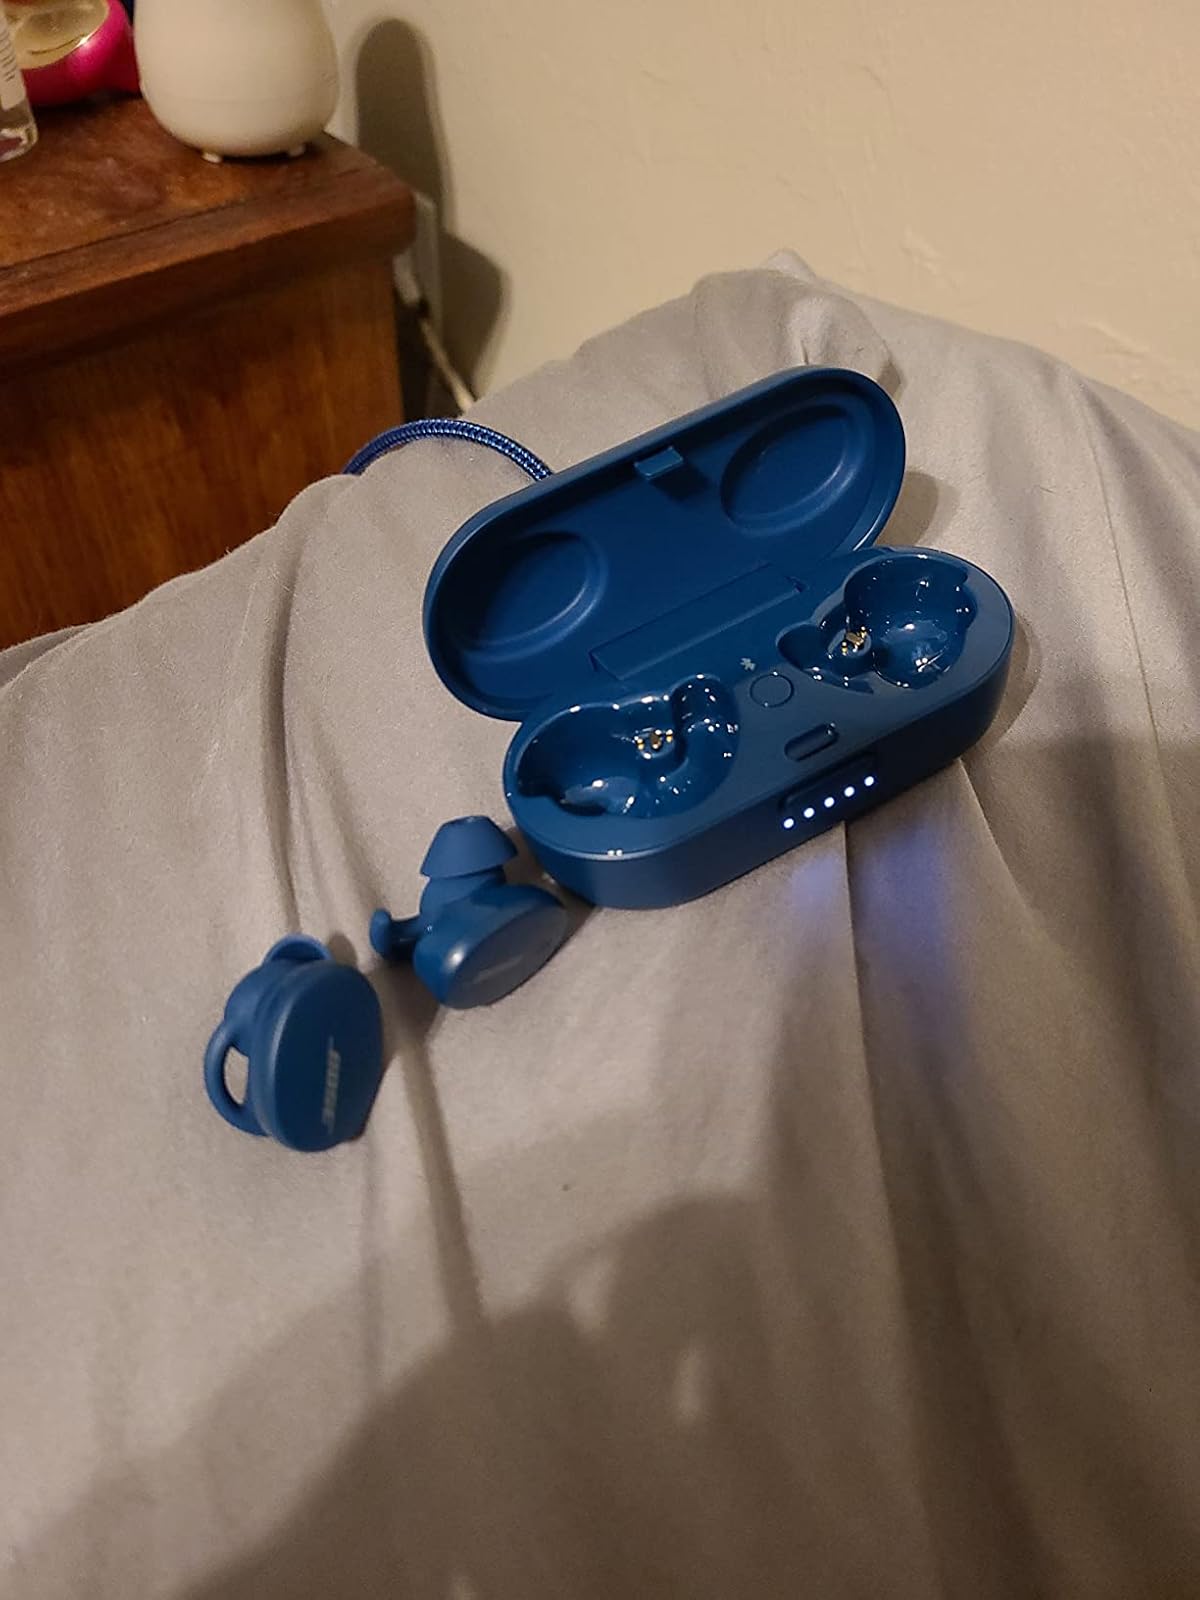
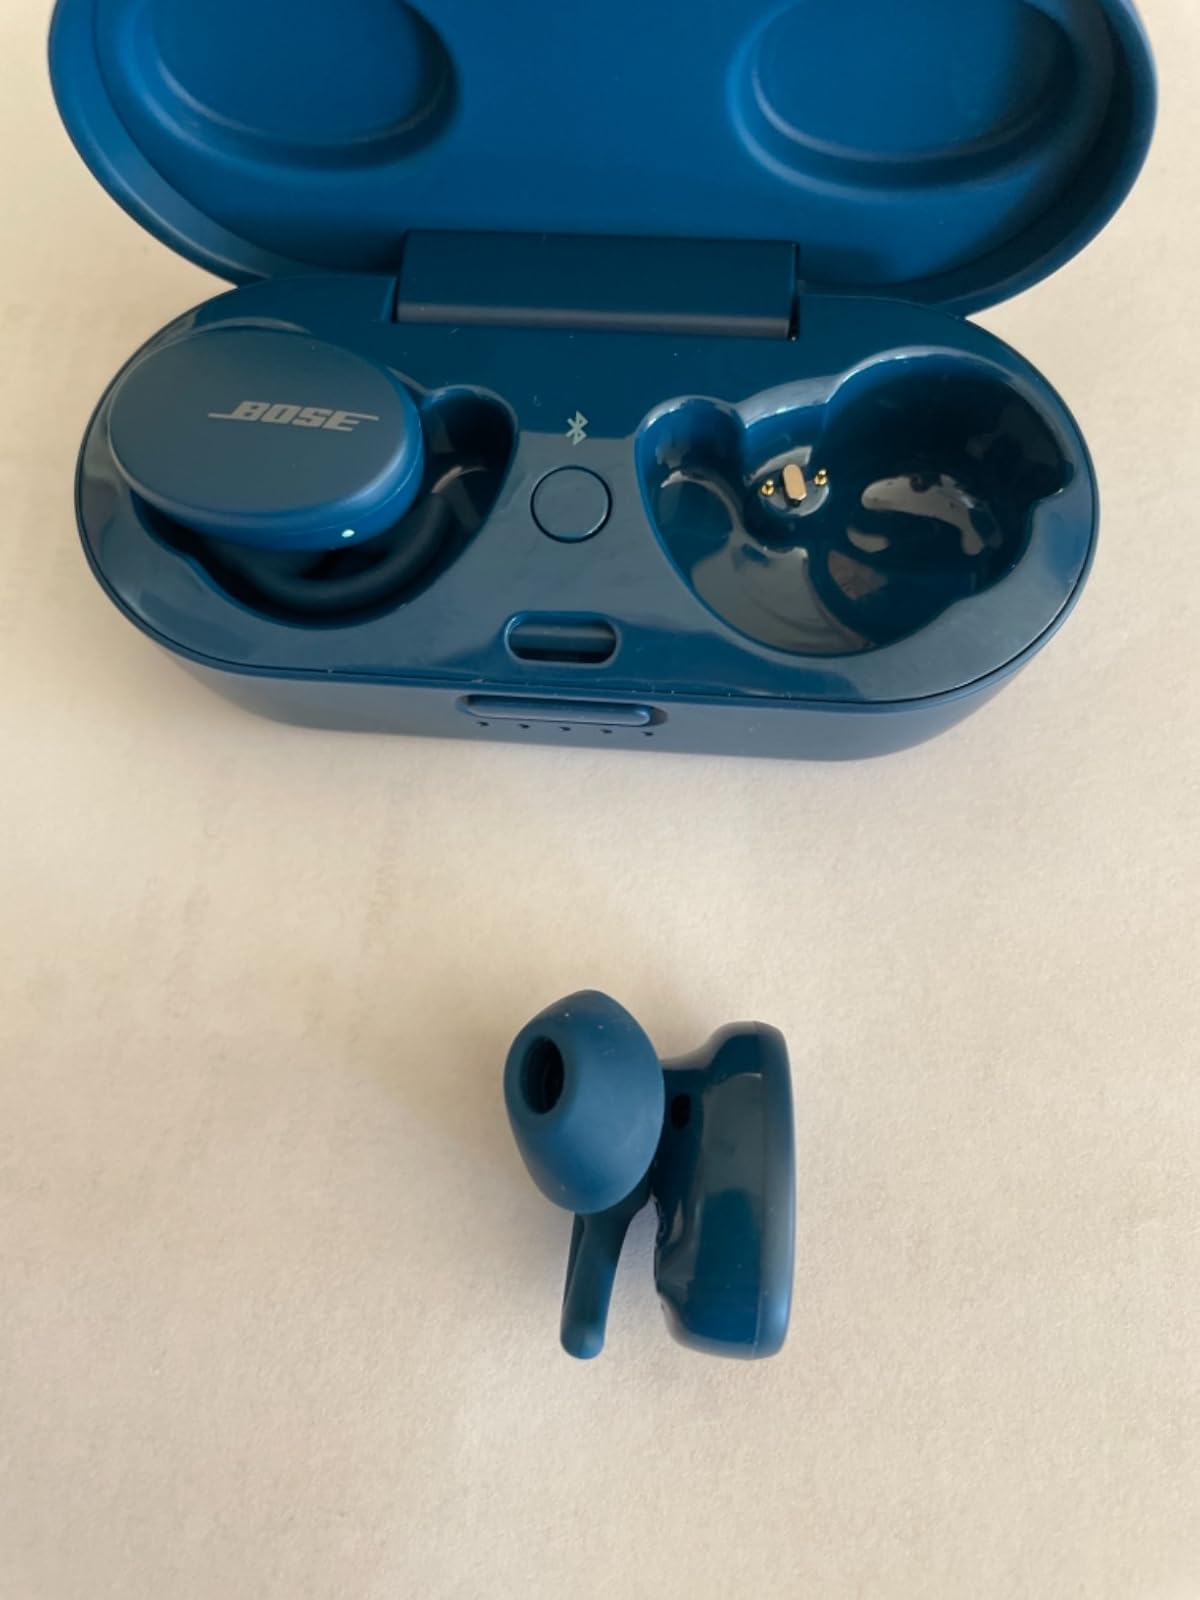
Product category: earbuds
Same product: yes